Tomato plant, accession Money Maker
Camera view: tilt-top (135 deg); turntable rotation: 210 degrees
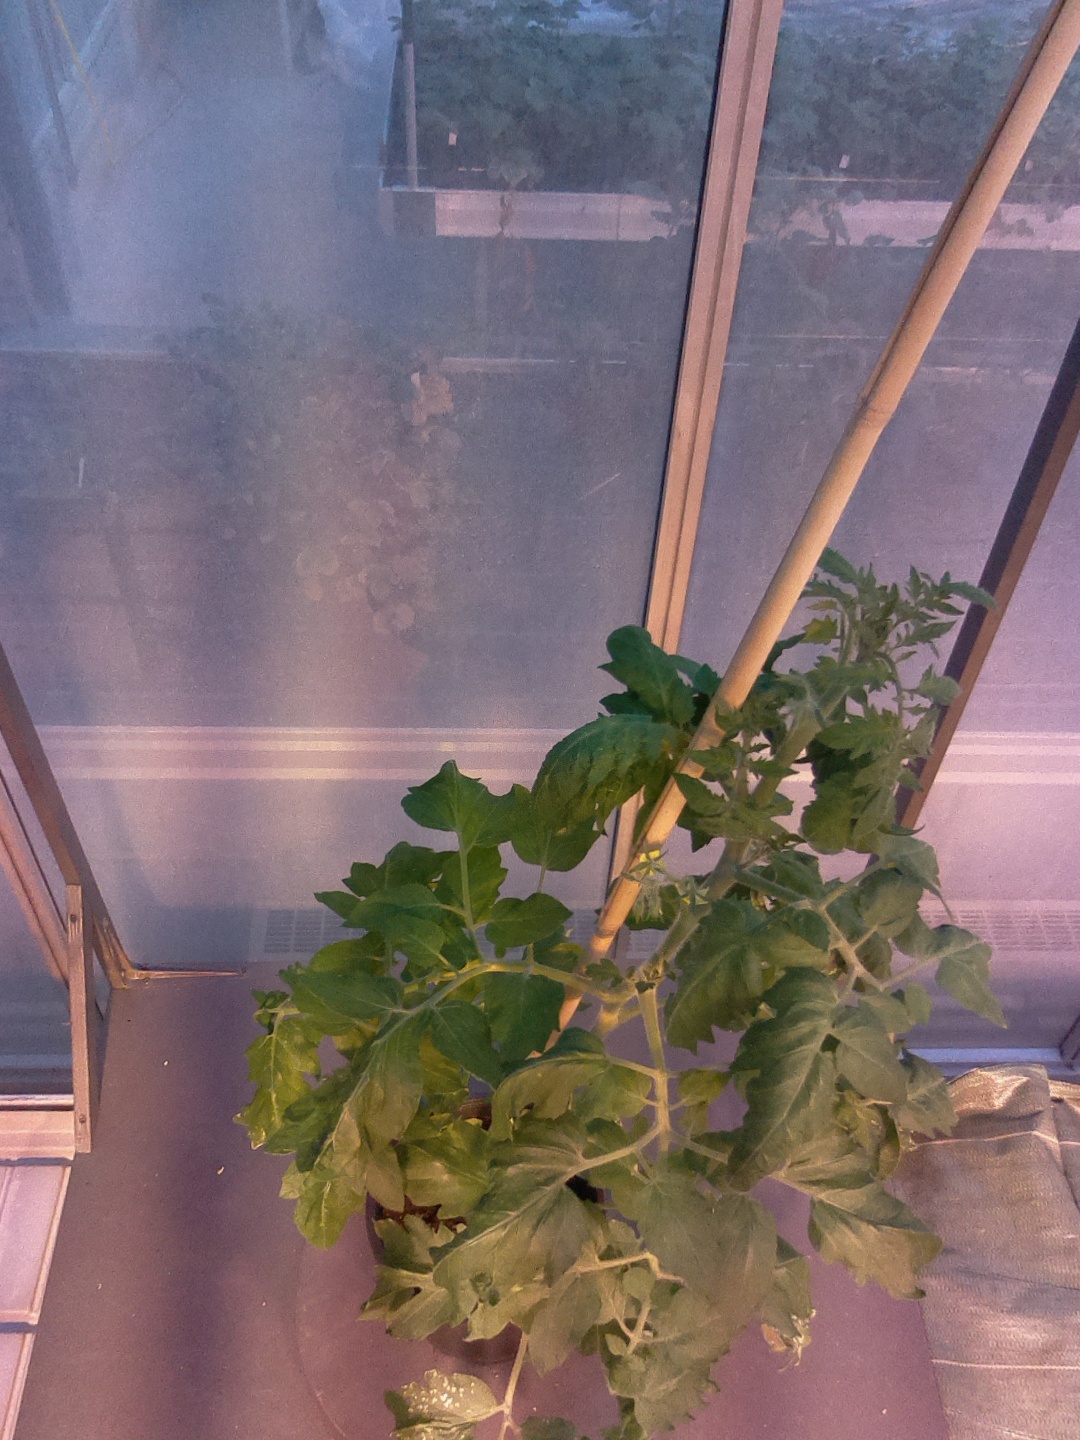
BBCH growth stage 61: 10%-20% of flowers open